Japanese cruiser Furutaka

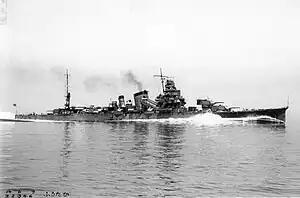
"Furutaka" on speed trials, June 1939

"Furutaka" was initially assigned to Cruiser Division 5 where she remained until reduced to reserve in December 1931. "Furutaka" underwent a series of significant refits in the 1930s. She was reconstructed and modernized at Kure Naval Base in 1932-33, receiving anti-aircraft guns upgraded to 12 cm (4.7 inch), aircraft catapult and an E4N2 floatplane. She was recommissioned into Cruiser Division 6.